Natural gas in Ukraine

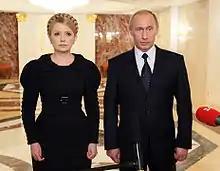
Then Ukrainian Prime Minister Yulia Tymoshenko and Russian Prime Minister Vladimir Putin making a joint press statement on 18 January 2009 after they reached a deal on restoring gas supplies to both Europe and Ukraine.

Ukraine extracts about 20 billion cubic meters of fossil gas each year, and since 2022 this has almost met demand. Ukraine has been estimated to possess natural gas reserves of over 670 billion cubic meters (in 2022), and gas is an important part of energy in Ukraine. In 2021, Ukraine produced 19.8 billion cubic meters (bcm or Gm) of natural gas. To satisfy domestic demand of 27.3 bcm that year, Ukraine relied on gas imports (2.6 bcm) and withdrawal from underground storage (4.9 bcm). Winter demand can reach 150 mcm per day.